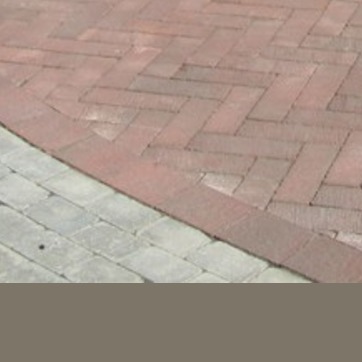
Material: brick